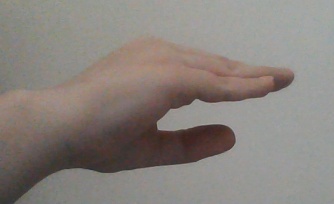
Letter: jeem